Historic Trails Award

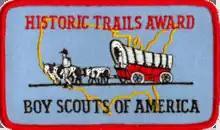
Historic Trails Award patch

The Historic Trails Award is an award of the Boy Scouts of America (BSA) designed to promote the ideals of Scouting and in Scoutcraft, citizenship, self-reliance, and appreciation of national history. It is awarded for studying about, hiking or camping along, and performing a service project on a historic trail. The award may be earned by Cub Scouts, Boy Scouts, Sea Scouts, Venturers and leaders.